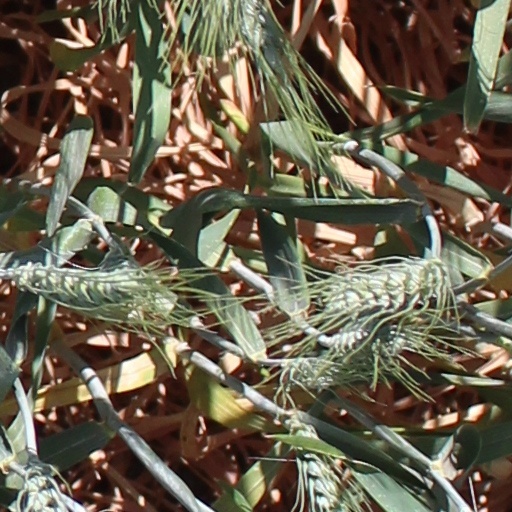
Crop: wheat